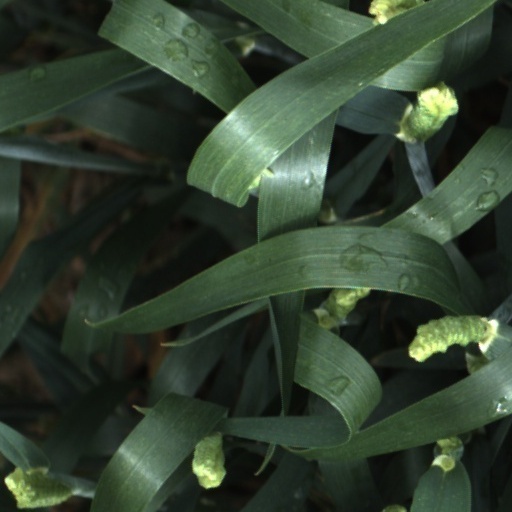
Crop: wheat